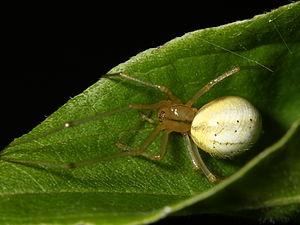
Enoplognatha ovata est une espèce d'araignées aranéomorphes de la famille des Theridiidae.